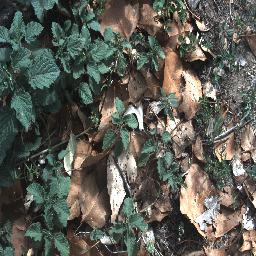
Label: negative